Pobre rico

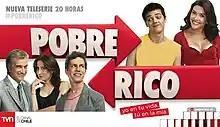

Pobre Rico ("International Title:" The Switch) is a 2012 Chilean telenovela produced and broadcast by TVN. The series is based on Colombia telenovela Nuevo Rico Nuevo Pobre.